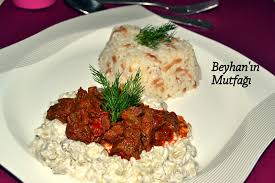
Yemek: hunkar_begendi